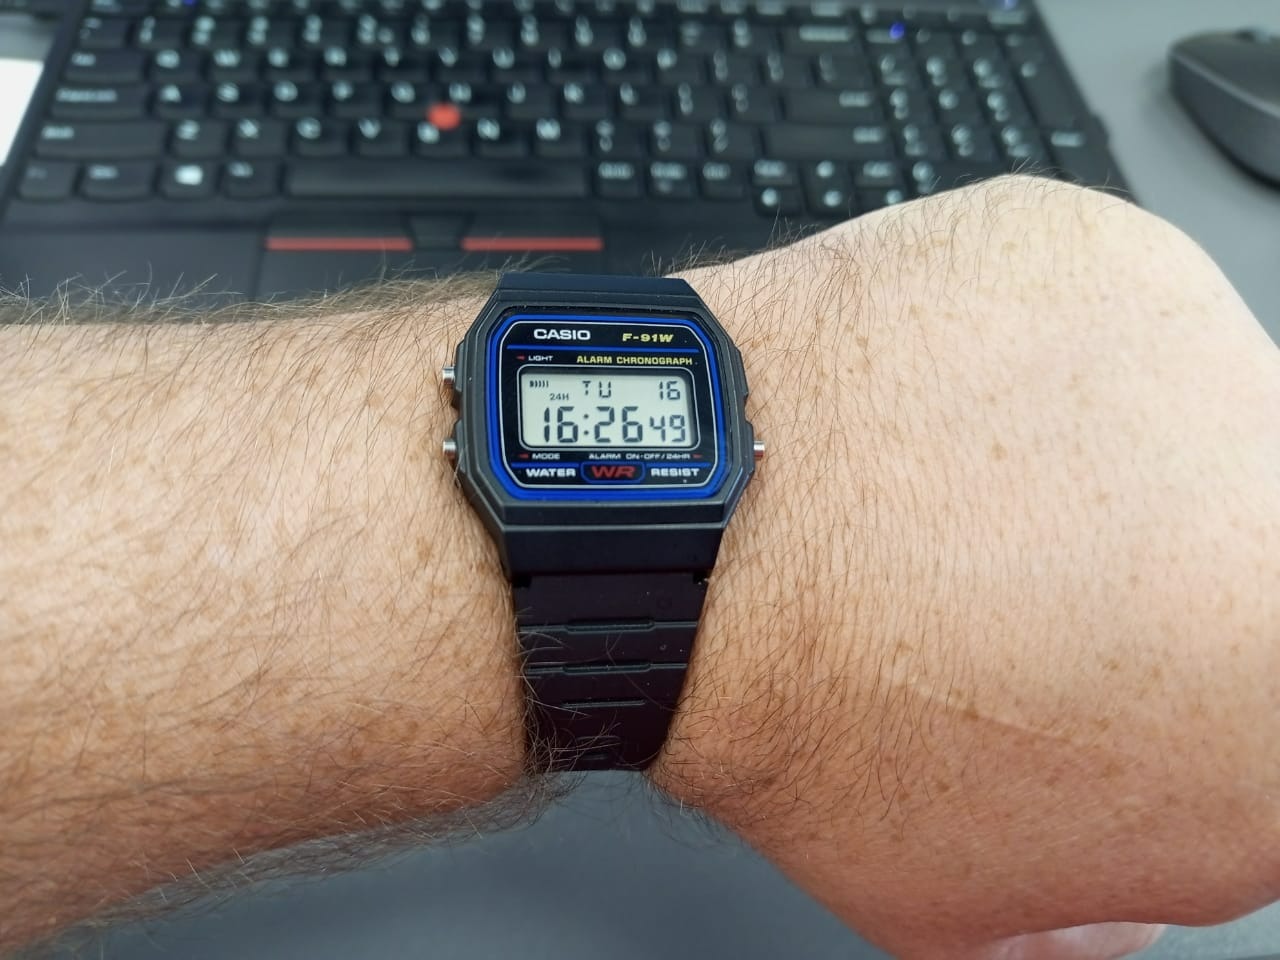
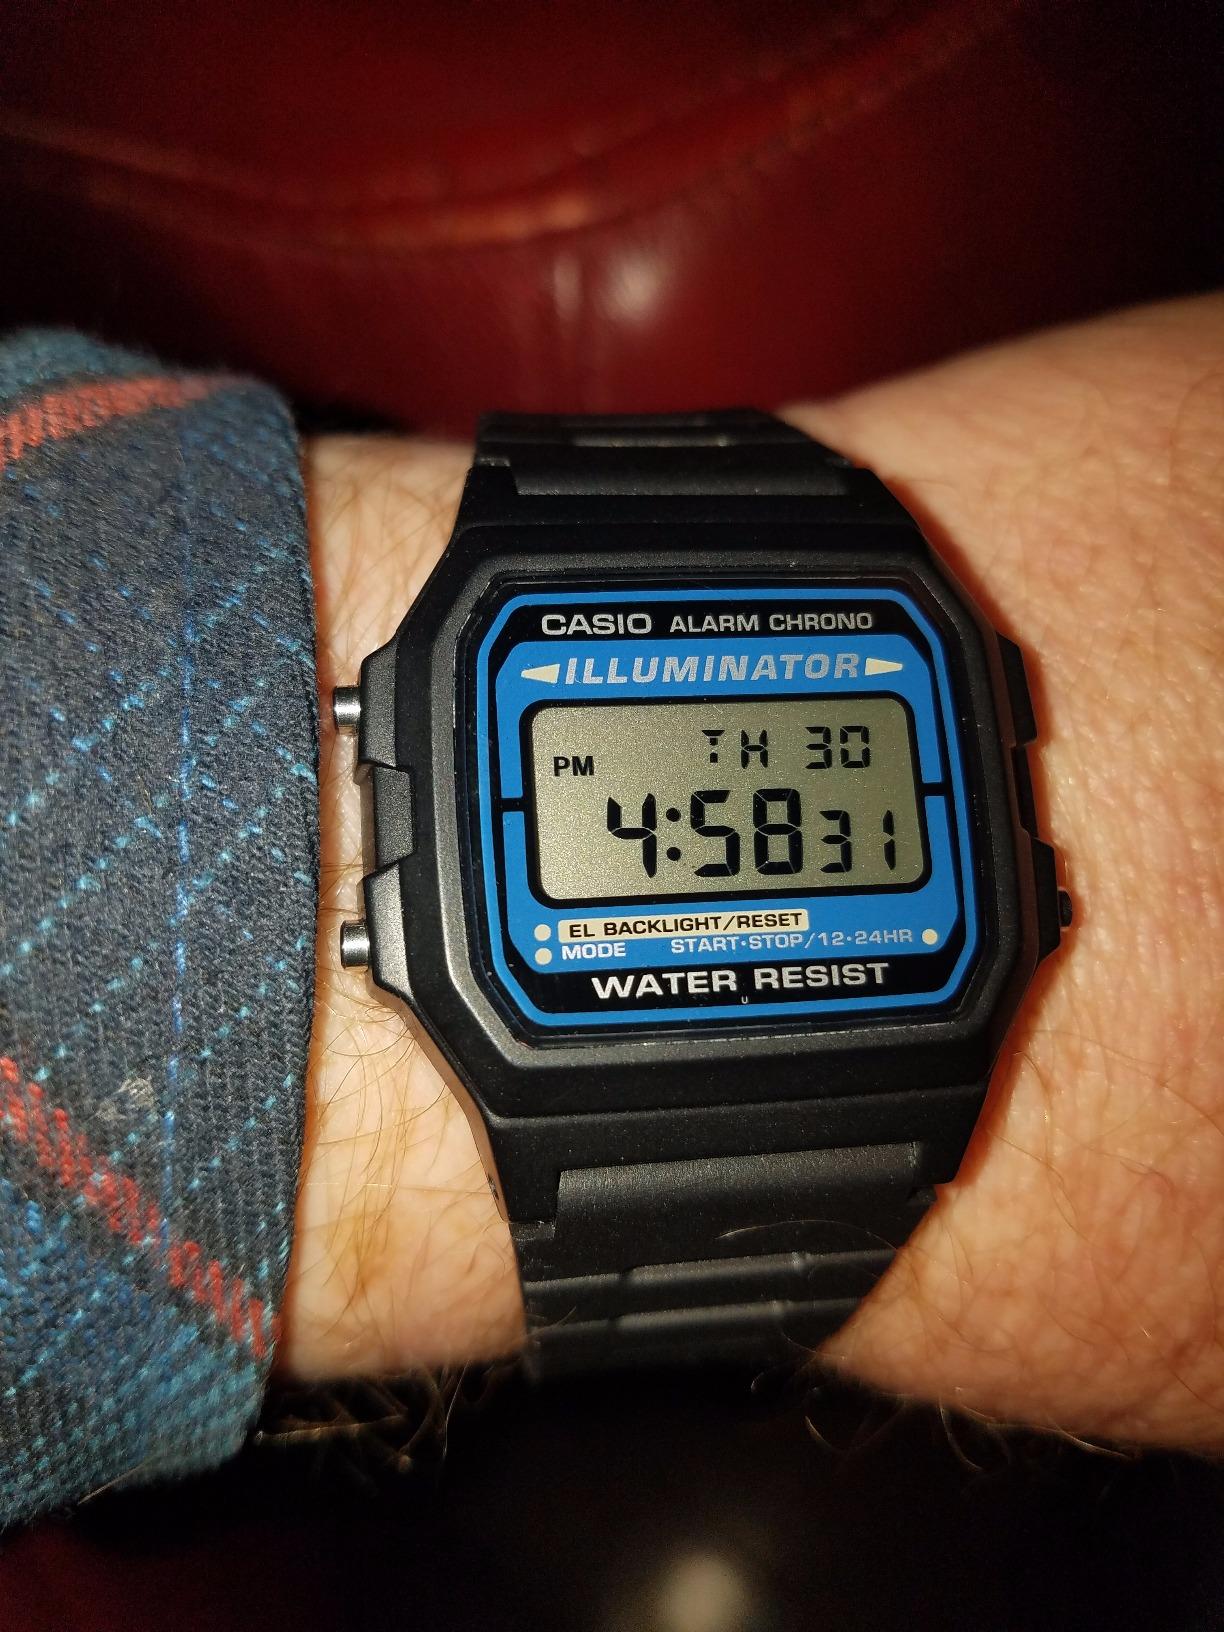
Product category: accessories_watch
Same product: no